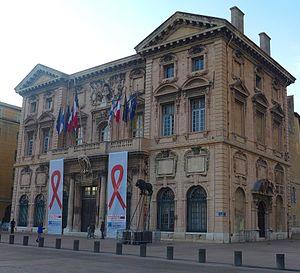
Hôtel de ville: Marseille, Bouche du Rhone, France This building is classé au titre des Monuments Historiques. It is indexed in the Base Mérimée, a database of architectural heritage maintained by the French Ministry of Culture,
Sidaction désigne à la fois une association de lutte contre le VIH/sida, créée en 1994 et un évènement télévisuel annuel de collecte de dons pour cette association qui finance à parts égales des programmes de recherche et des associations d’aide aux malades et de prévention, en France et à l’international. Pierre Bergé présidait l'association.